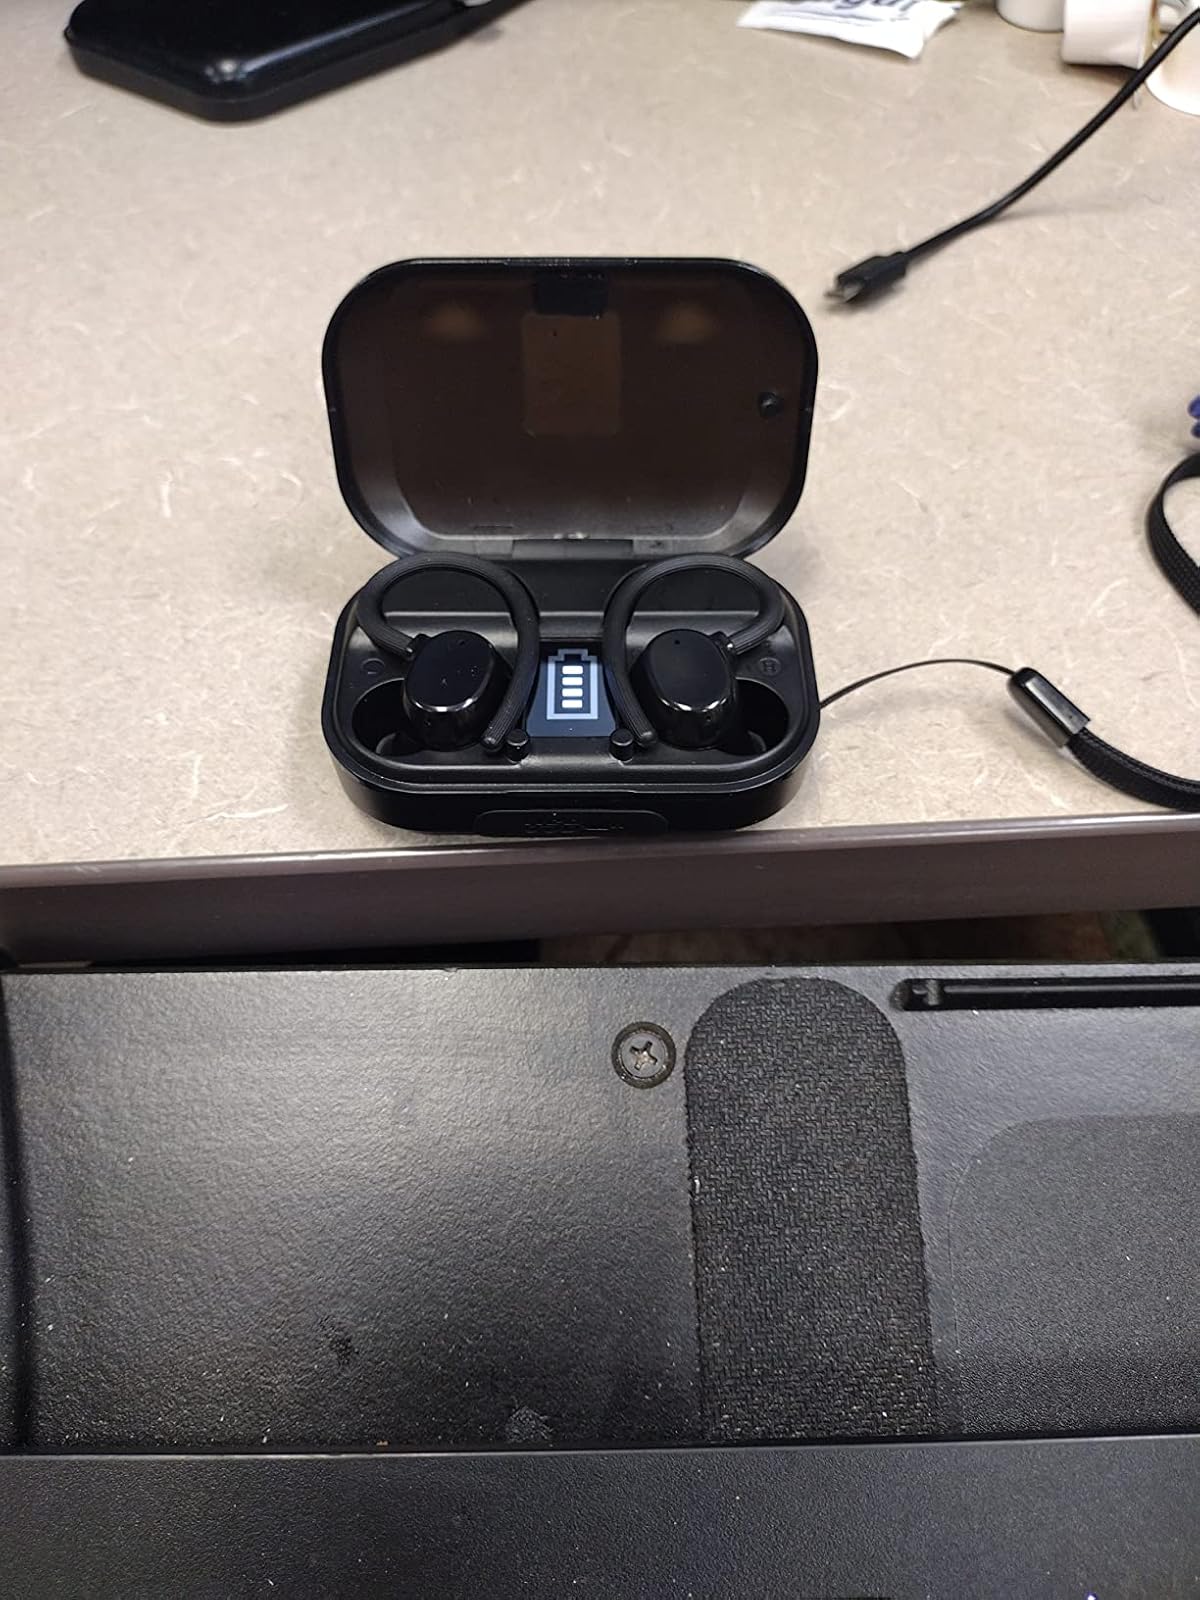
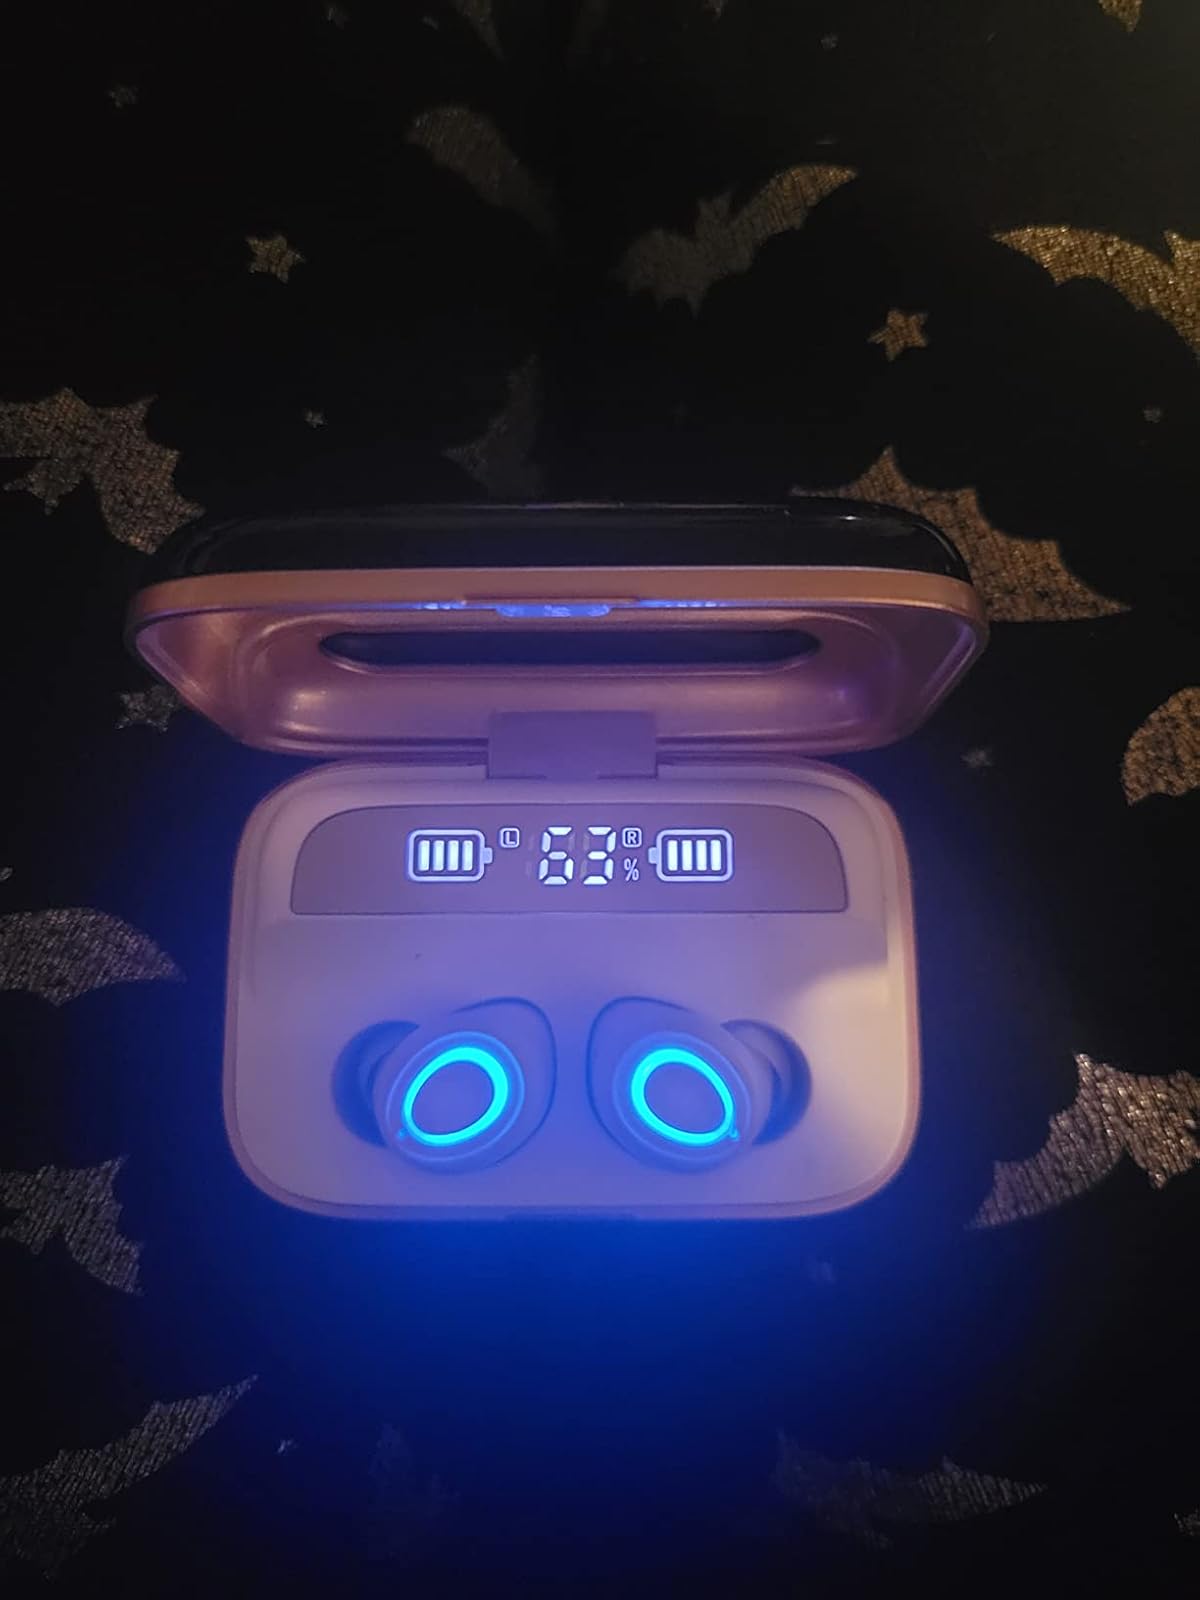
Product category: earbuds
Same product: no